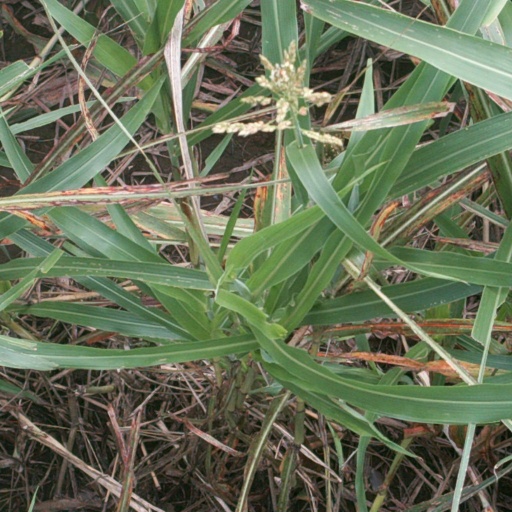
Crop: sorghum